Gerald Brisco

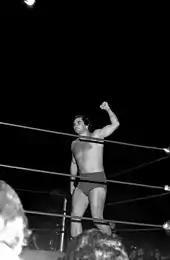
Brisco in 1979

Brisco was trained by his brother and debuted in 1967 as his tag team partner, using the name Gerald Brisco. The Brisco Brothers were a highly successful team, amassing over twenty tag team championships over the course of thirteen years. They arrived in Florida in 1970 (with Brisco becoming Jerry Brisco) and dominated the singles and tag divisions for several years thereafter. It was also in the late 1970s that the Brisco's discovered Terry Bollea, the future wrestling legend best known as Hulk Hogan, who they introduced to Hiro Matsuda for training. Jerry Brisco would amass a number of singles championships throughout the 1970s, including becoming the first holder of Mid-Atlantic Heavyweight Championship. On June 20, 1981, he defeated Les Thornton for the NWA World Junior Heavyweight Championship.